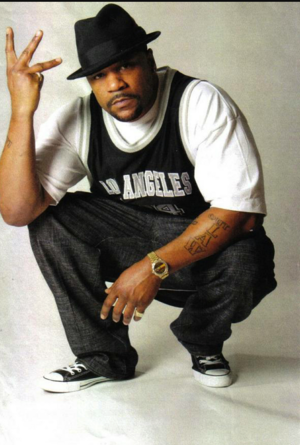
Big Syke, né Tyruss Himes le 31 mars 1968 à Inglewood en Californie et mort le 5 décembre 2016 suite à des problèmes cardiaques à l'âge de 48 ans à Los Angeles, est un rappeur américain. Son nom de scène s'inspire du surnom qui lui était attribué pendant son enfance, Little Psycho. Il fait partie du label G-Unit West.